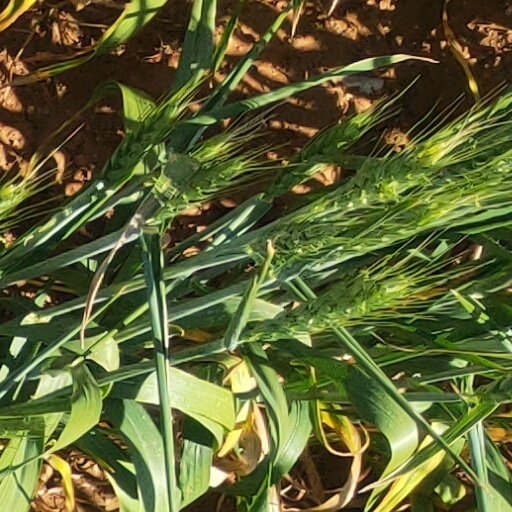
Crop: wheat